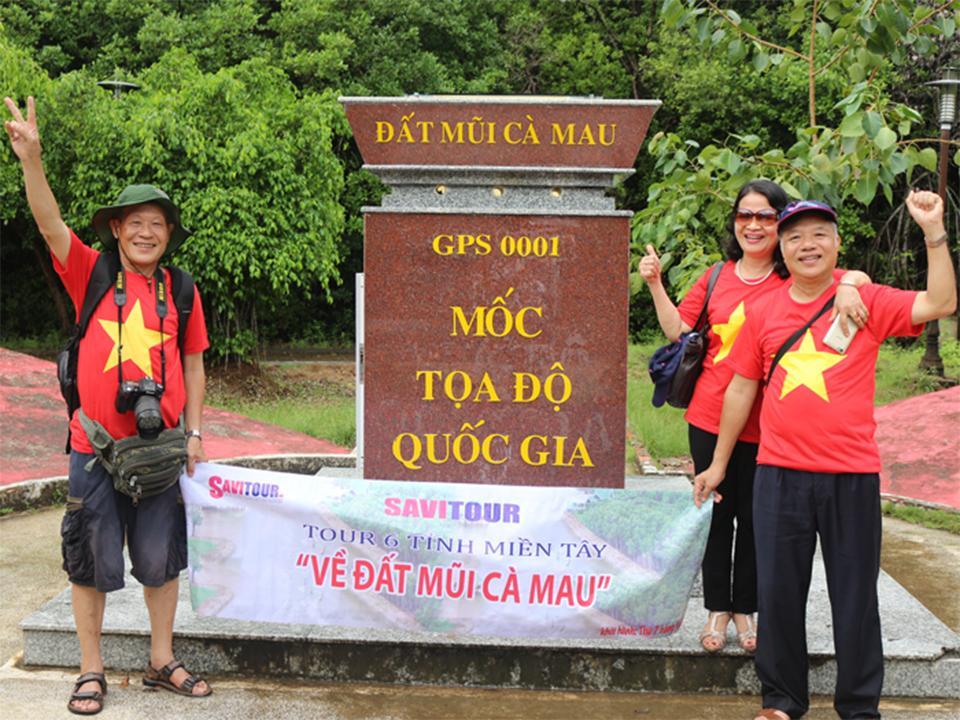
cả ba người đều mặc áo thun đỏ có ngôi sao vàng ở giữa ngực